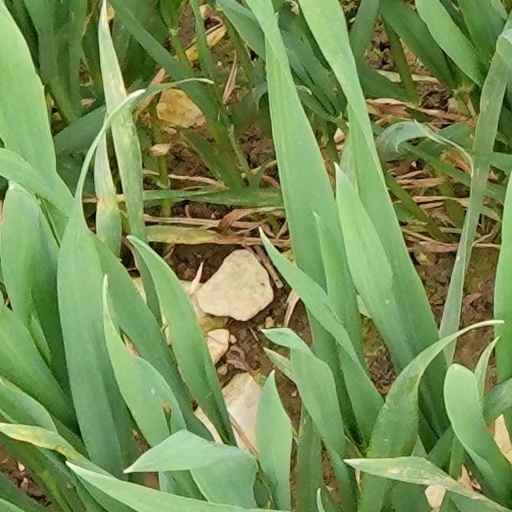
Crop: wheat